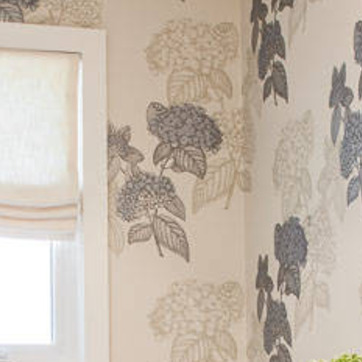
Material: wallpaper